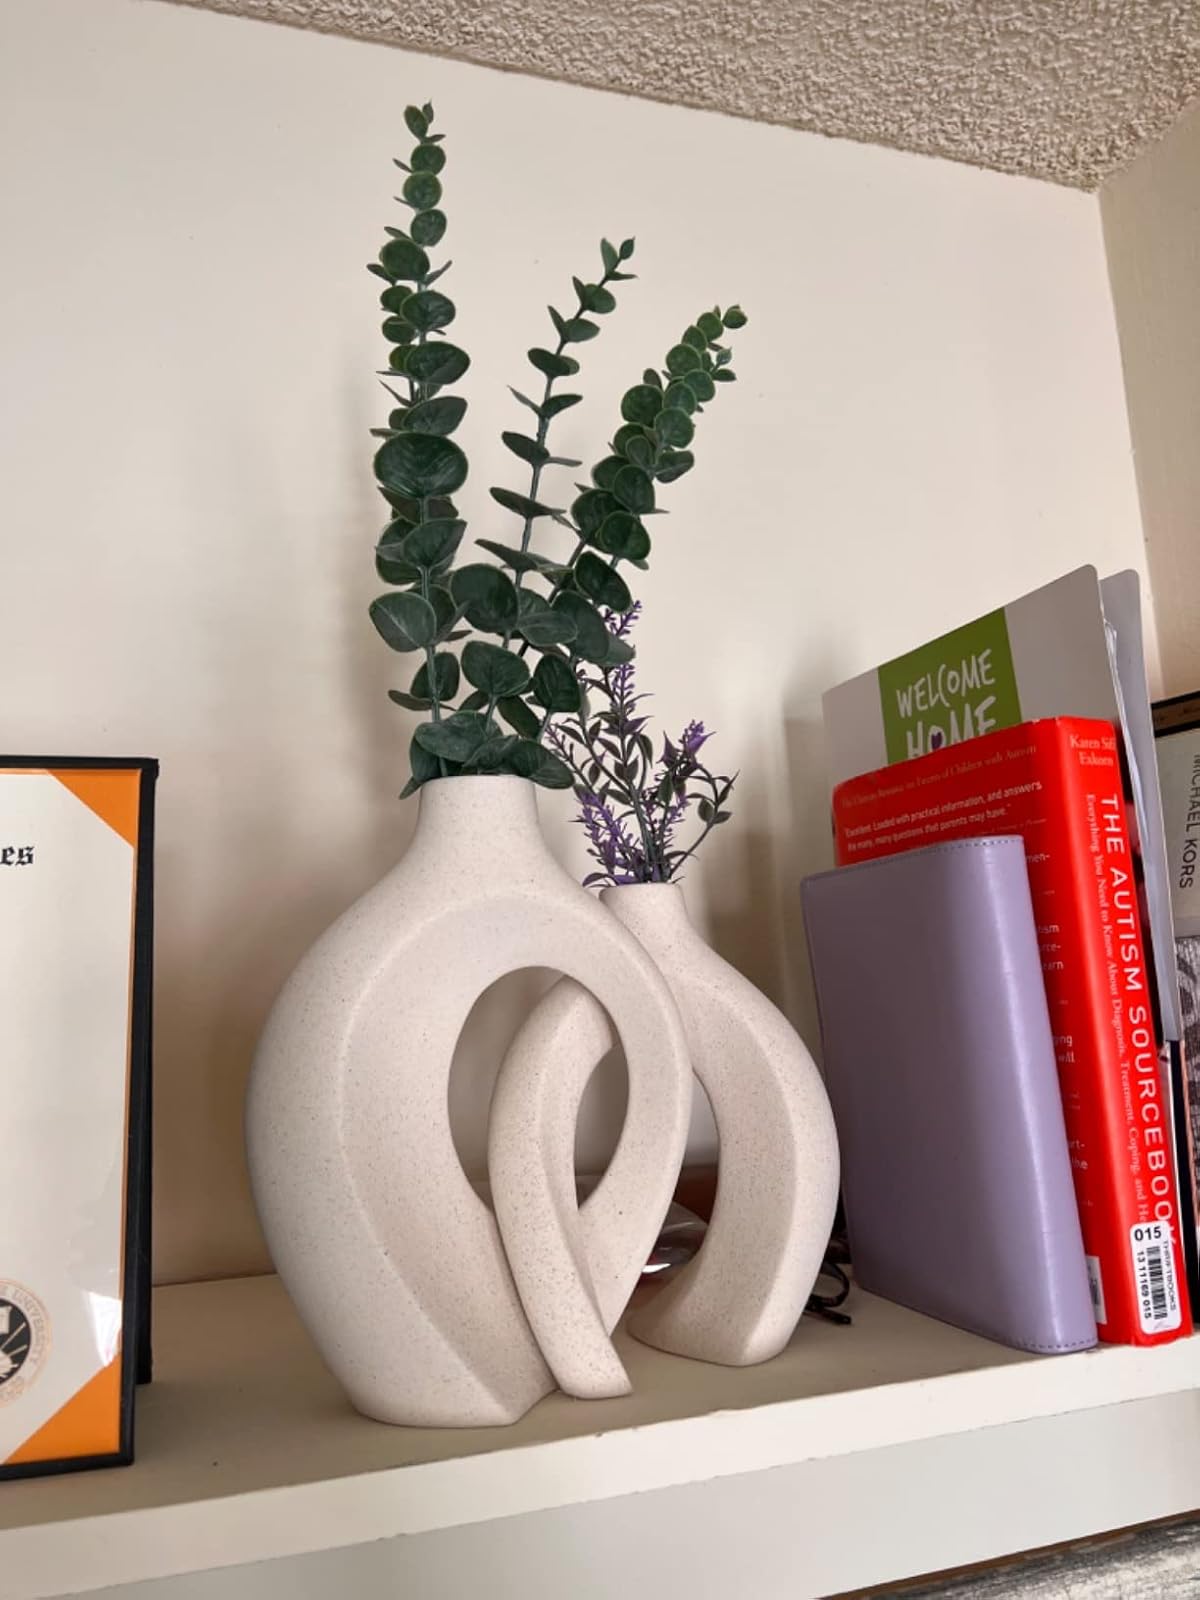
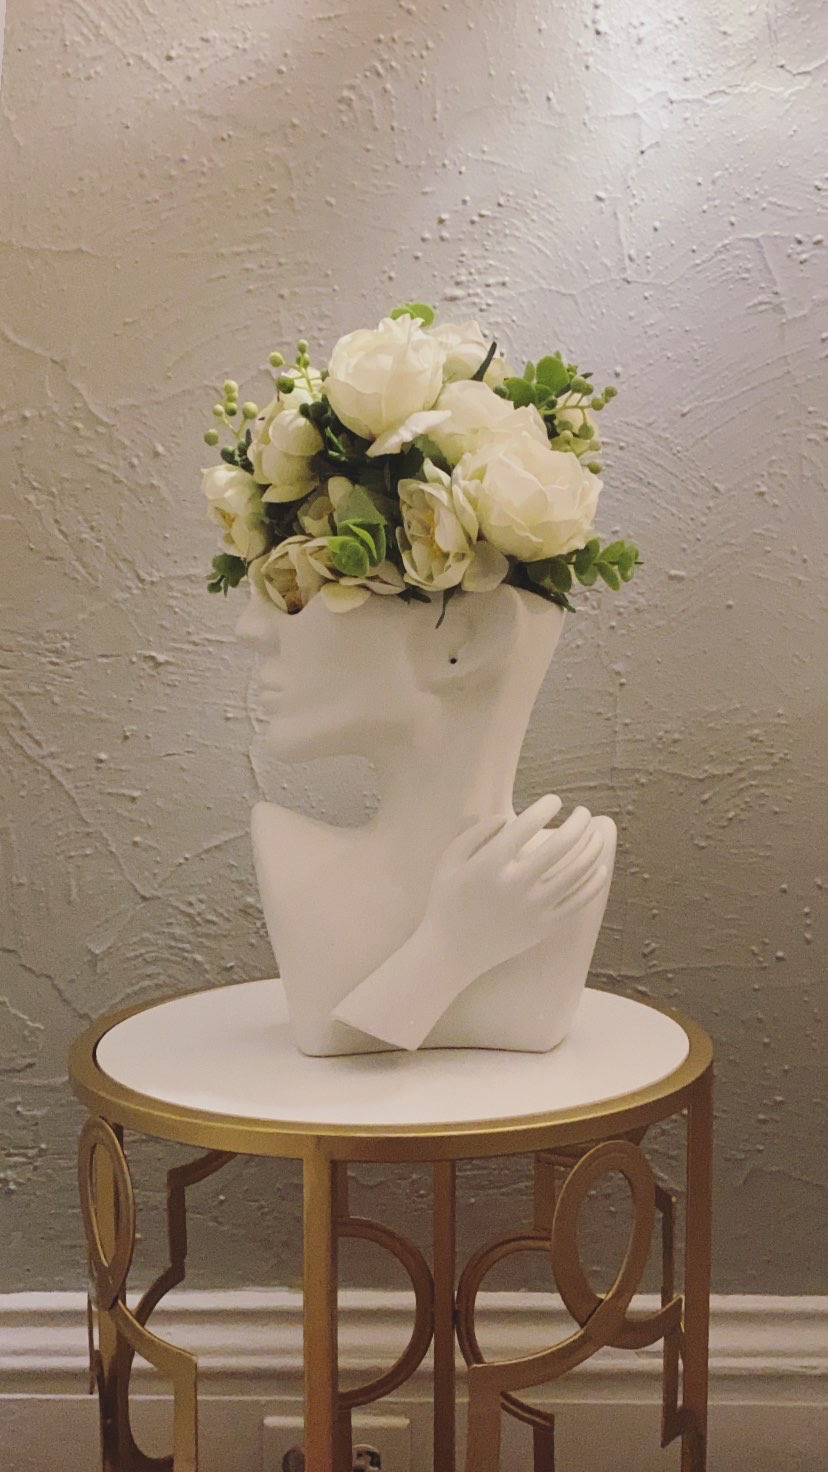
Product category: vase
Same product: no